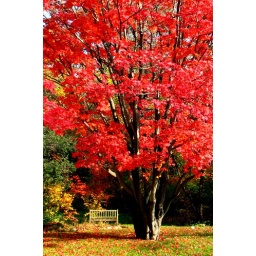
A firery red tree in Chester County Pennsylvania